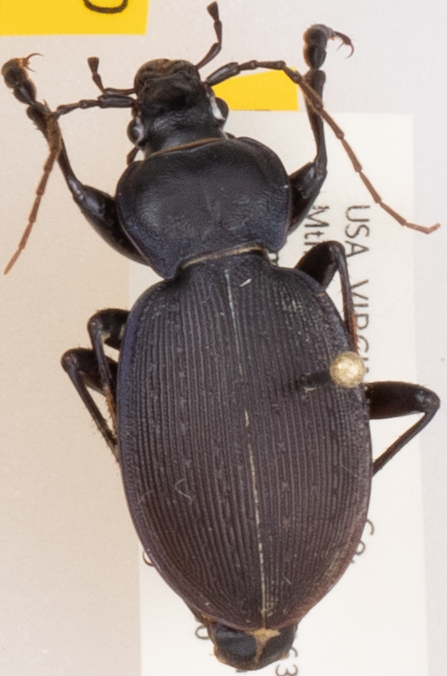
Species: Carabus goryi
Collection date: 2019-07-30
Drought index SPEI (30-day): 0.42
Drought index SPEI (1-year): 2.09
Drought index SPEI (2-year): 2.09